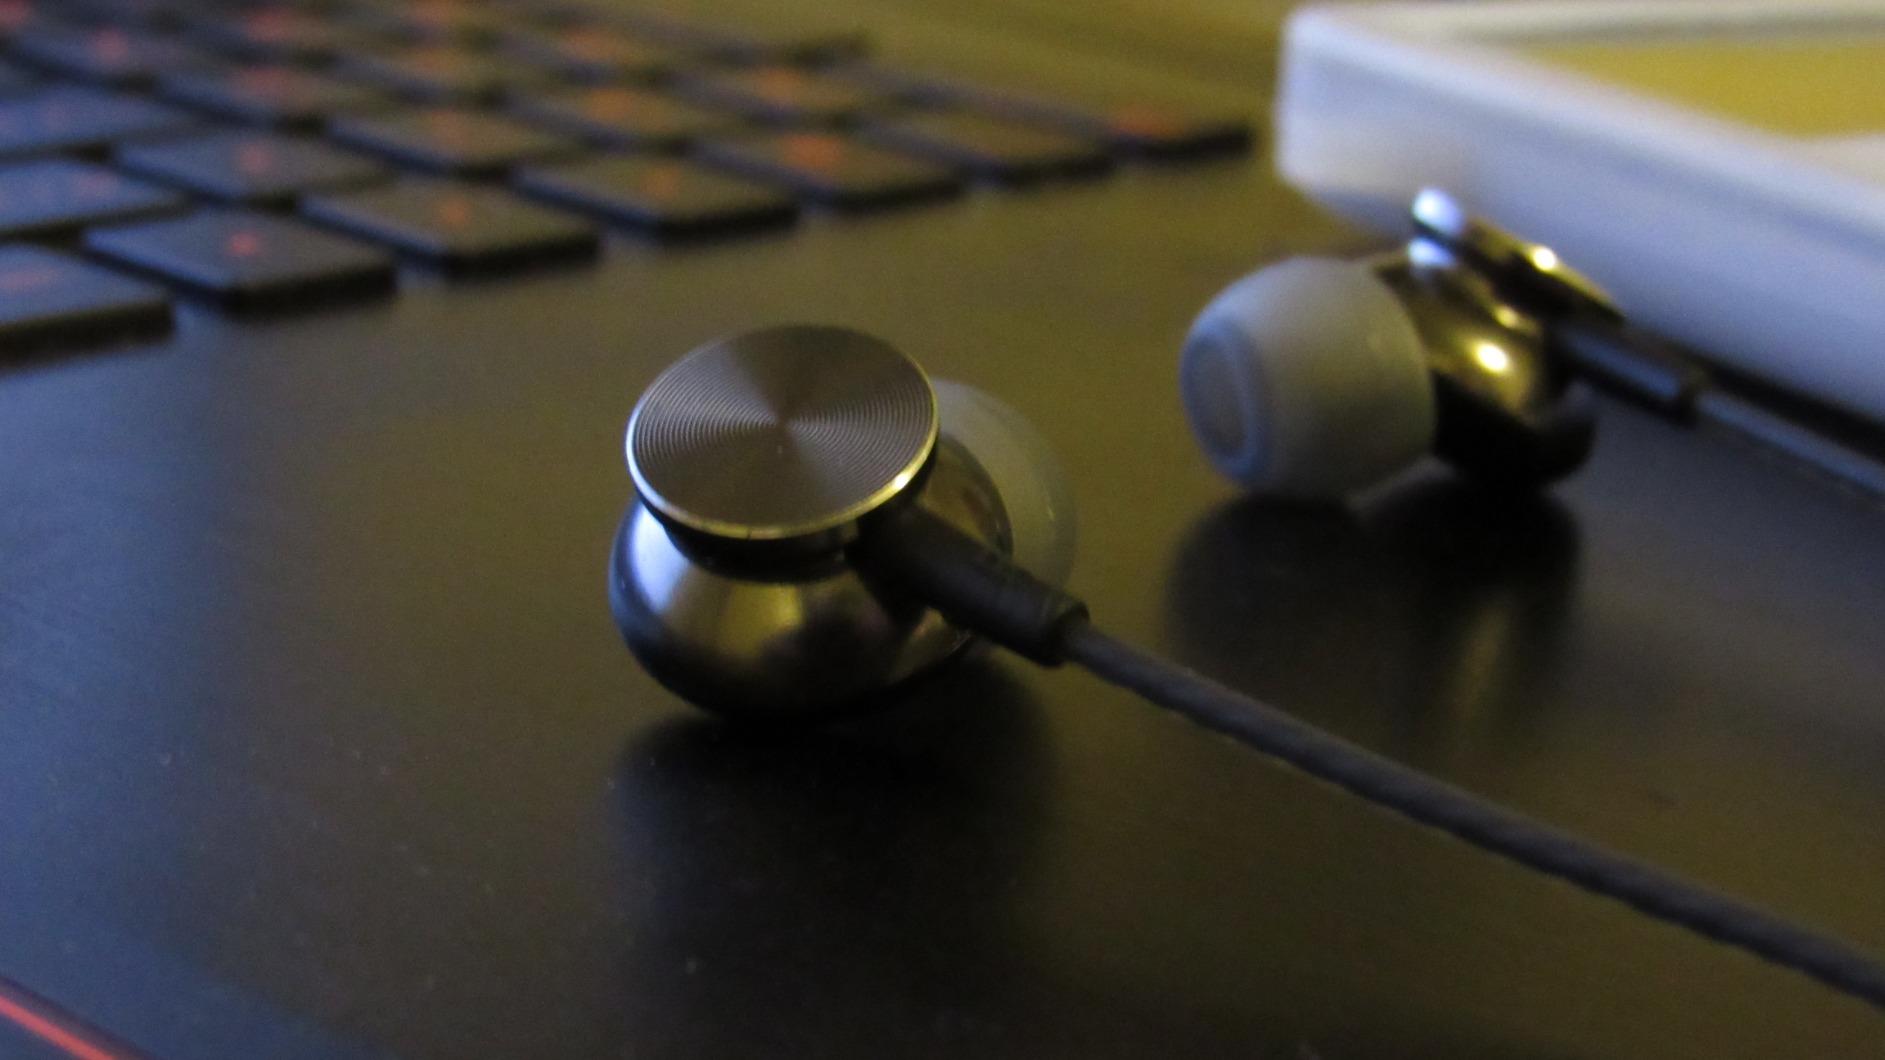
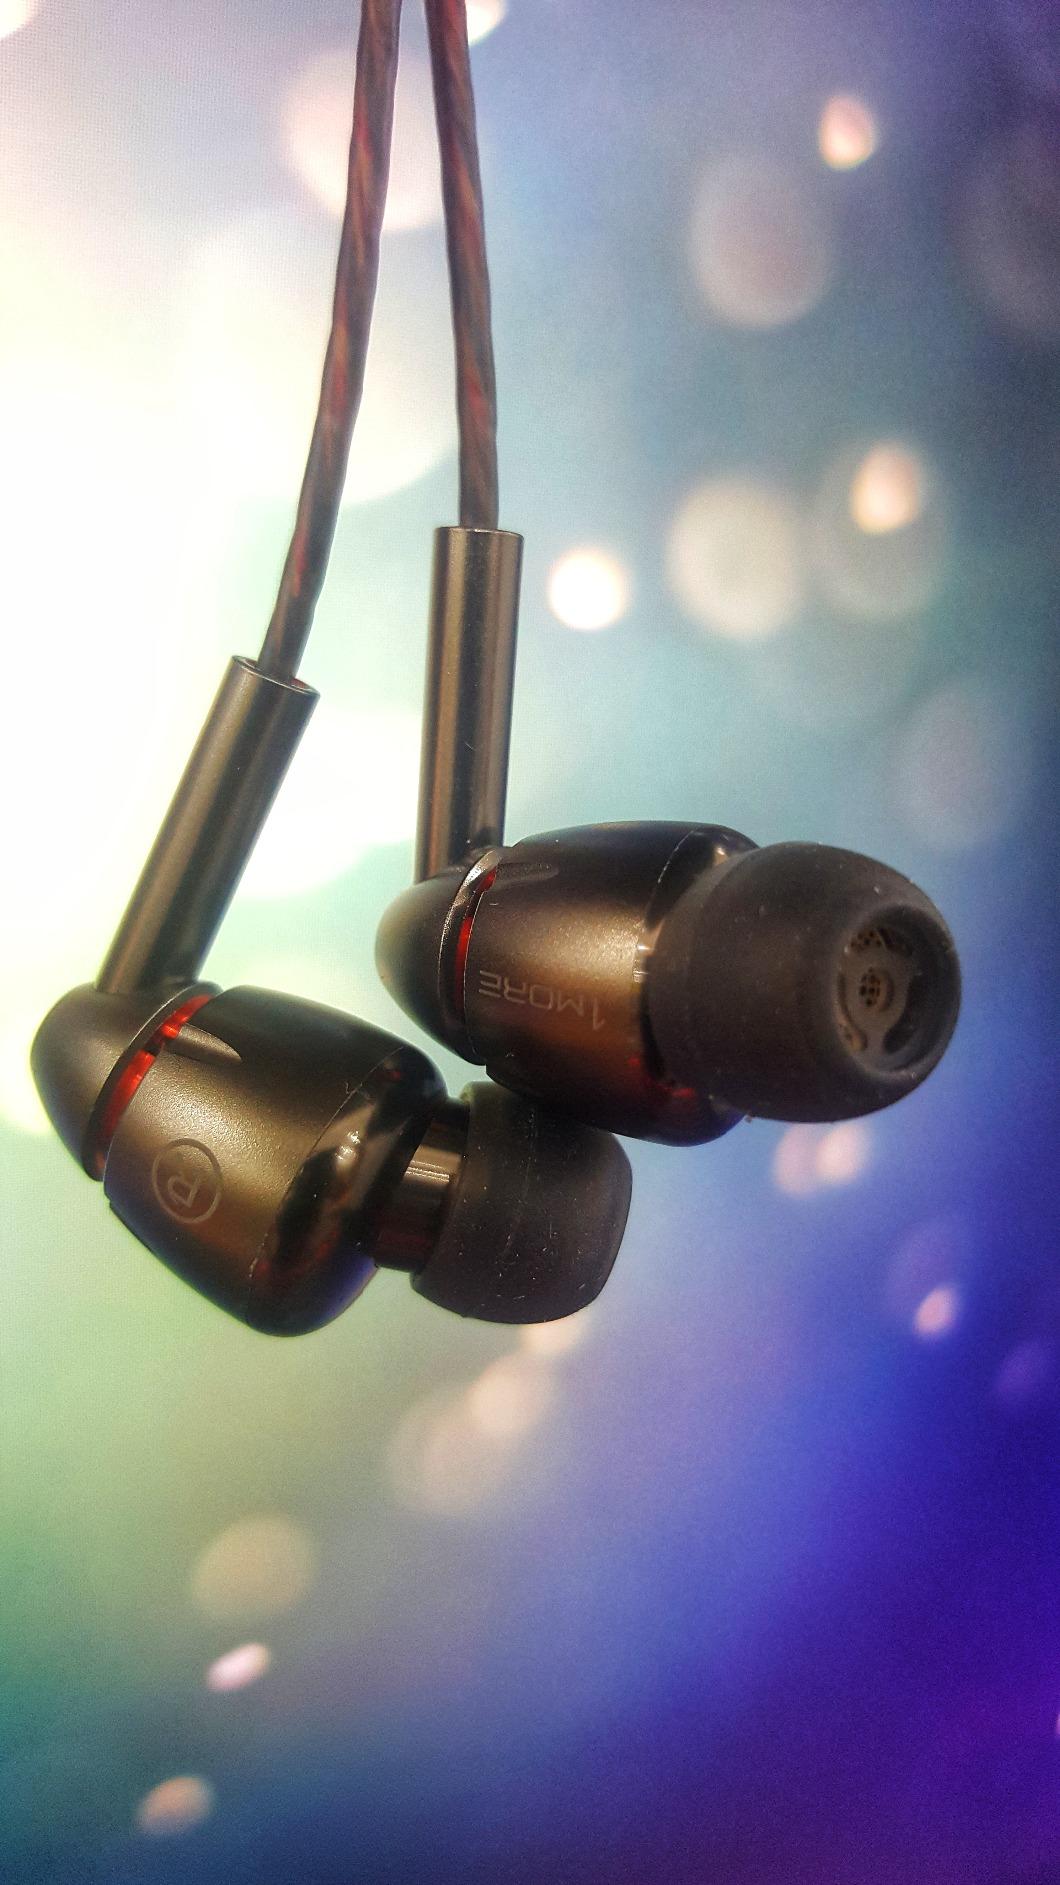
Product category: headphones
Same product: no